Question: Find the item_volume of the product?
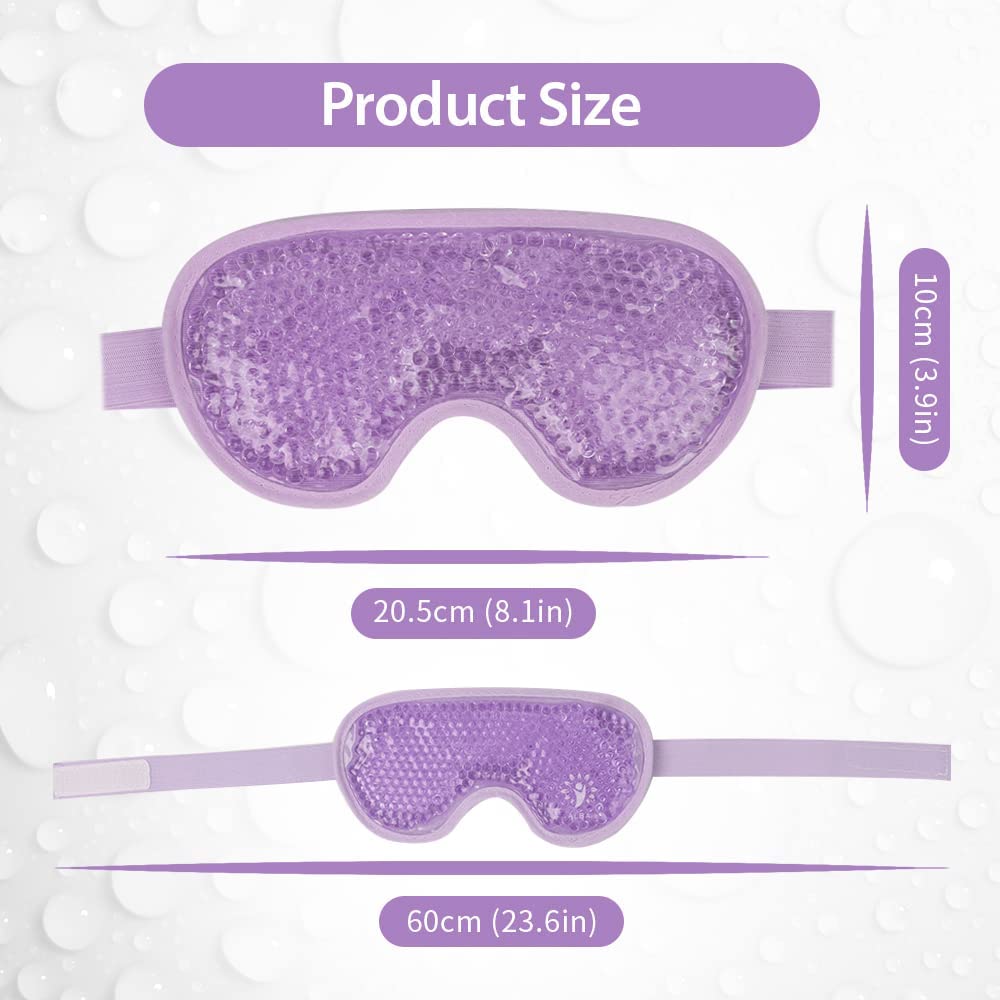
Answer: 8.1 cubic inch